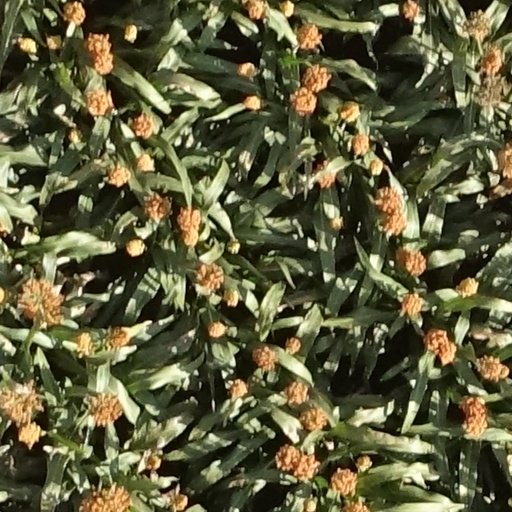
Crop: sorghum